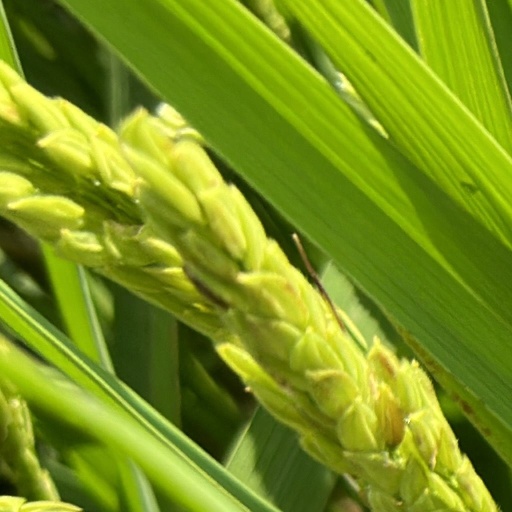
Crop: rice